Norfolk Railway

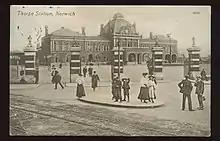
Norwich Thorpe station in 1911

On 21 January 1841, a meeting was held in Norwich to determine how to improve the transport links of Norwich. As a first step, a link to Yarmouth was planned. Yarmouth was the port for the City of Norwich, and at the same time a fashionable watering place, and would be useful, as coastwise shipping was an important transport medium for heavy materials, particularly coal, and the railway would enable minerals to be brought to Norwich from the harbour at Yarmouth. The ECR powers to build between Norwich and Yarmouth had lapsed by this time, but at a meeting on 19 March 1841 a proposal was tabled, prepared by Robert Stephenson, for a line. It was to be routed indirectly, via Reedham, to minimise the cost by avoiding certain river crossings and keeping to low-lying ground: it became known as the Valley Line. It would cost a little under £200,000 including land acquisition and rolling stock.